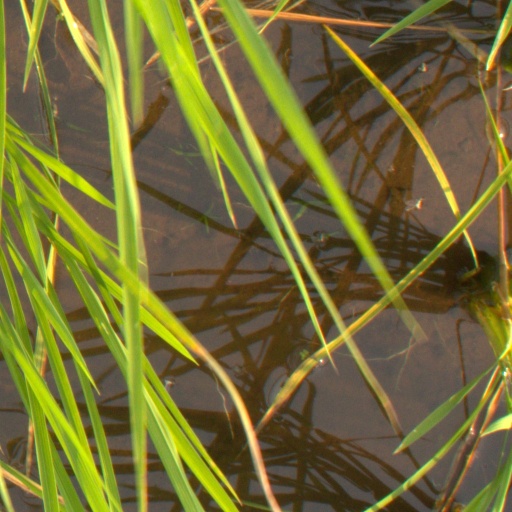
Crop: rice